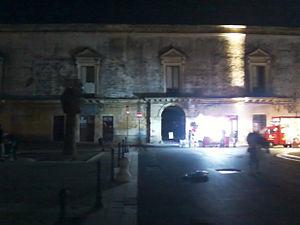
Dans le Salento se trouvent de nombreux châteaux et palais fortifiés construits au cours des diverse périodes historiques par les familles colonisatrices, parfois en modifiant ceux qui étaient pré-existants.